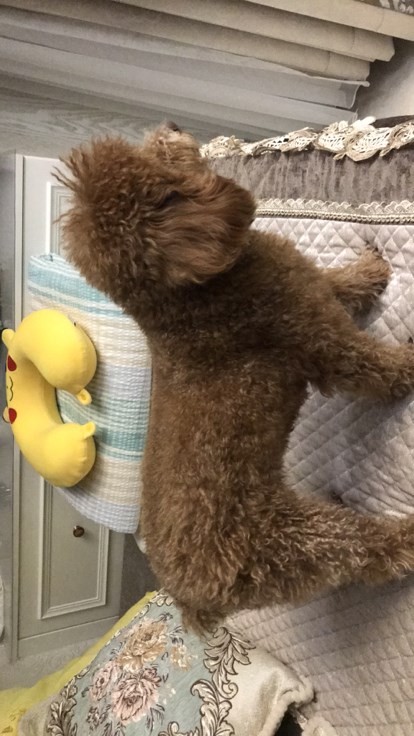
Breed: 7449-n000128-teddy